Christ Church (Plano, Texas)

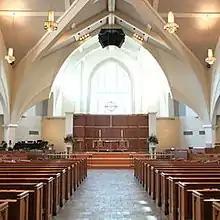
The nave of Christ Church in Plano, Texas, the provincial pro-cathedral of the Anglican Church in North America.

The Rev. Canon David Roseberry planted Christ Church in his living room in 1985 when Plano was one of Dallas' more distant suburbs. The church grew alongside the surrounding suburbs and at one point was the largest parish in the Episcopal Church. In 2006, Christ Church purchased its property and disassociated from the Dallas diocese and was temporarily overseen by Bill Godfrey, the Anglican Church of South America bishop of Peru. In 2007, Christ Church joined the Anglican Mission in America, which became a founding member of the Anglican Church in North America. Christ Church hosted the investiture of Archbishop Robert Duncan in 2009. Roseberry led the Anglican 1K church planting initiative on behalf of the province.